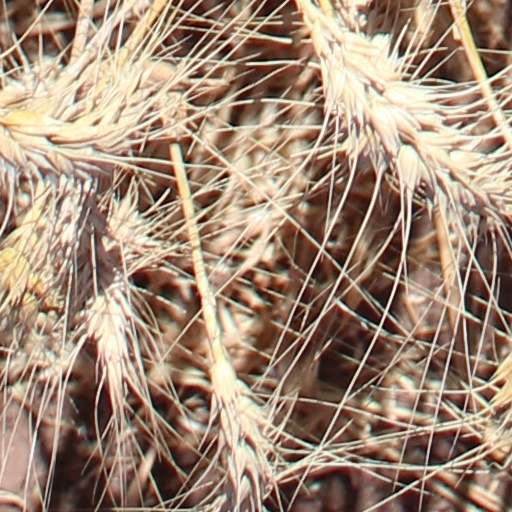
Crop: wheat